Anant Nag filmography

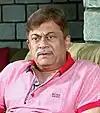
Anant Nag

Anant Nag is an Indian actor and occasional film producer who appears as an actor in predominantly in Kannada films and a few Hindi and Telugu films. In a career spanning over 5 decades, he has appeared in over 270 films. After having had a successful theatre career, he made his debut in P. V. Nanjaraja Urs' Kannada film "Sankalpa", and Shyam Benegal's Dakhani film "Ankur", with the former seeing theatrical release first, in 1973, and won multiple awards at the 1972–73 Karnataka State Film Awards. In G. V. Iyer's 1975 film "Hamsageethe", he played the role of Bhairavi Venkatasubbiah, a performance that won critical praise, and the film was awarded the Best Feature Film in Kannada at the 23rd National Film Awards.